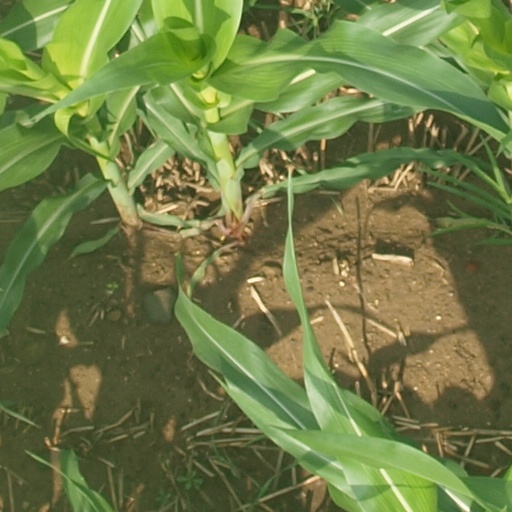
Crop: maize; corn